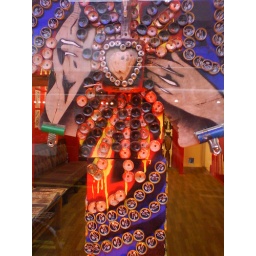
detail of art work window in Sydney street #3